Union of Bessarabia with Romania

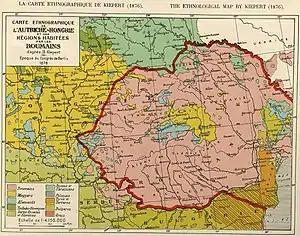
The ethnological map of the Romanian population by Heinrich Kiepert, 1876.

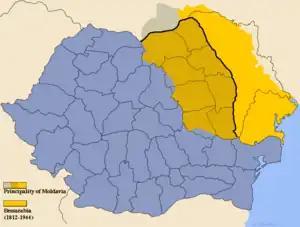
Bessarabia in yellow and Northern Bukovina in grey, as a parts of Kingdom of Romania. "Note: the region past the Dniester river was a part of Romania only briefly, during World War II"

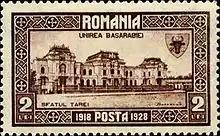
Romanian stamp commemorating 10 years of the Union

On , Sfatul Țării decided with 86 votes for, 3 against and 36 abstaining (mostly non-Romanians), for union with the Kingdom of Romania, conditional upon the fulfillment of agrarian reform, local autonomy, and respect for universal human rights. This was in spite of the fact that the national referendum necessary under the law had not taken place.